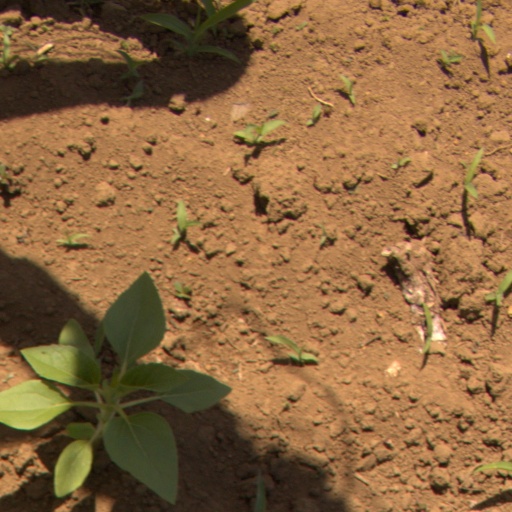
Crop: Jerusalem artichoke